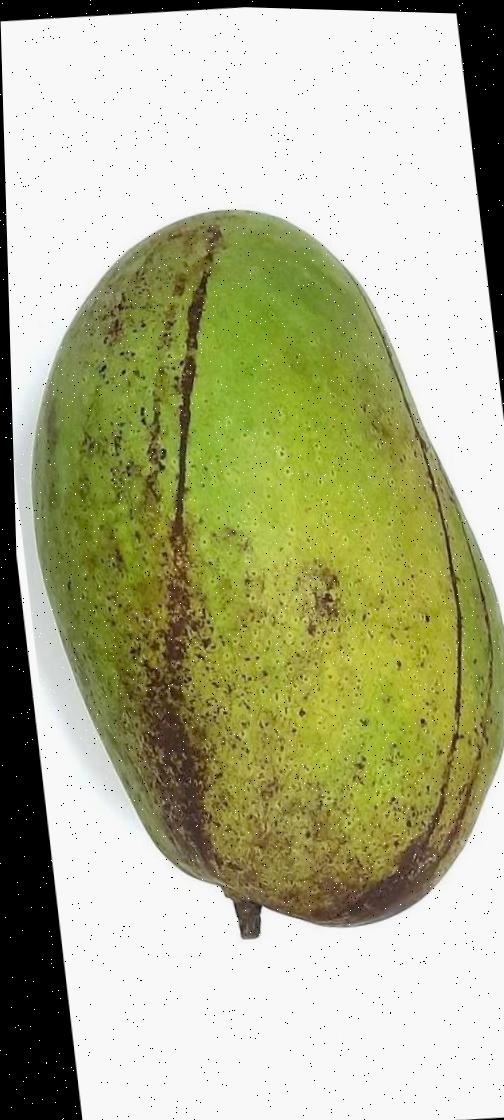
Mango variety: Fazli Shurmai